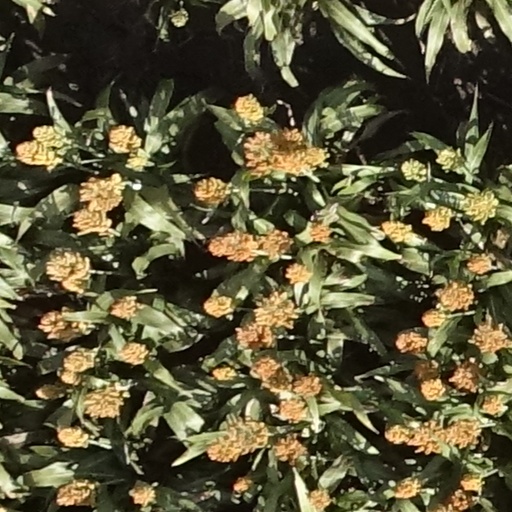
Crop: sorghum